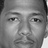
Emotion: neutral